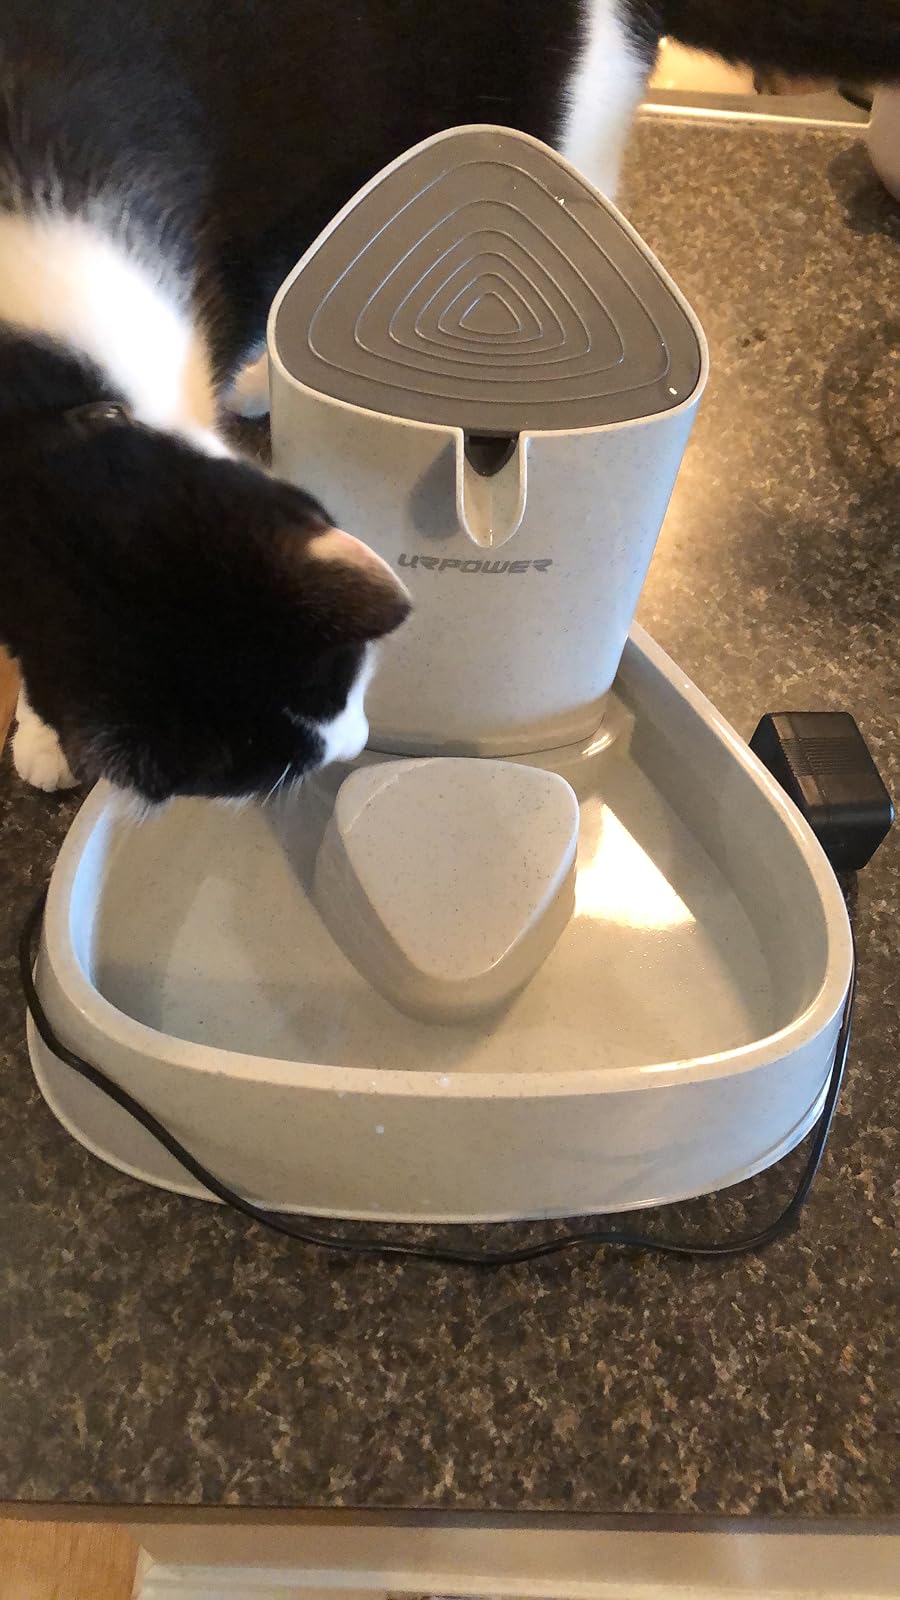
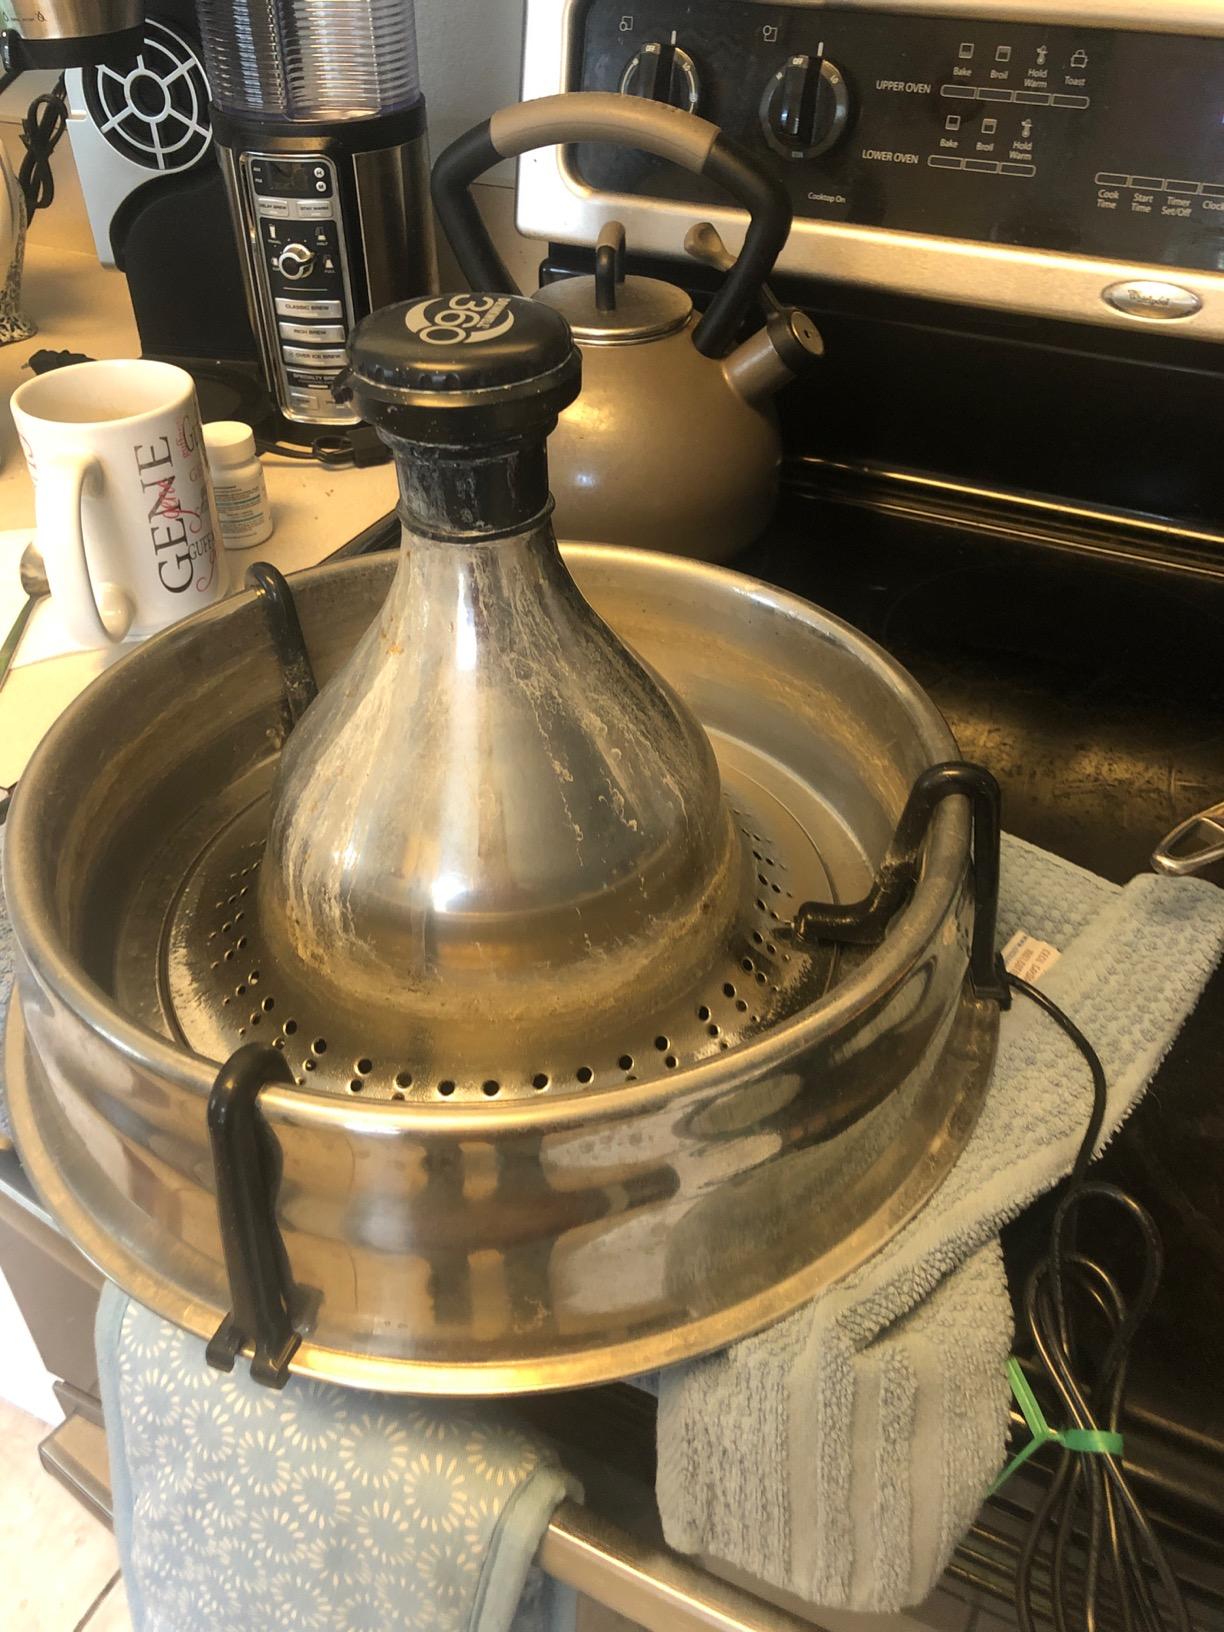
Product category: items_bowl
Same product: no